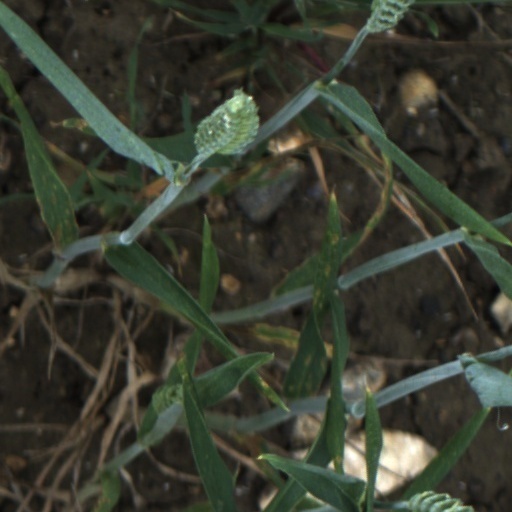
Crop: wheat